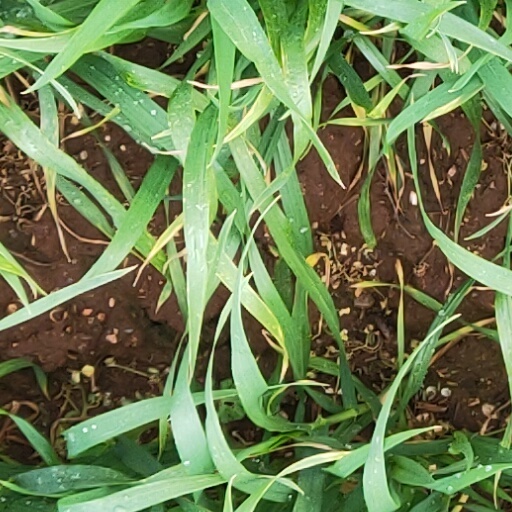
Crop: wheat